Pachino

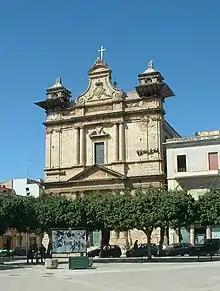
Chiesa Madre SS Crocifisso

The town of Pachino and its surroundings have been repeatedly chosen as the location of movie sets, including: